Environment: real
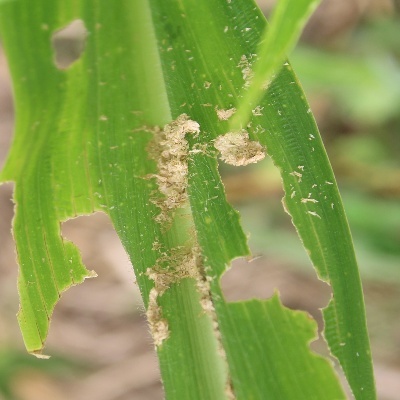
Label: fall_armyworm